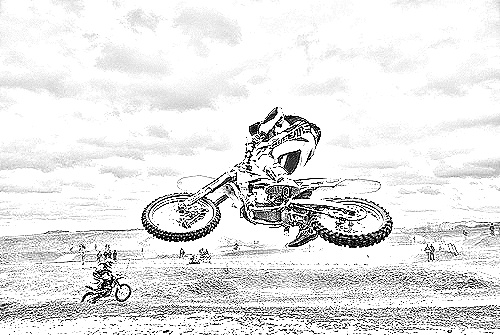
Portrait style: Sketch Portrait